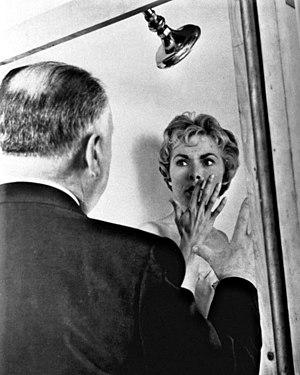
Psychose est un film d'horreur américain en noir et blanc réalisé par Alfred Hitchcock, sorti en 1960. C'est son 47ᵉ long métrage, inspiré par le roman éponyme de Robert Bloch et dont le scénario est écrit par le jeune scénariste Joseph Stefano. La musique du film, elle aussi devenue célèbre, est composée par Bernard Herrmann.